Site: brandenburg
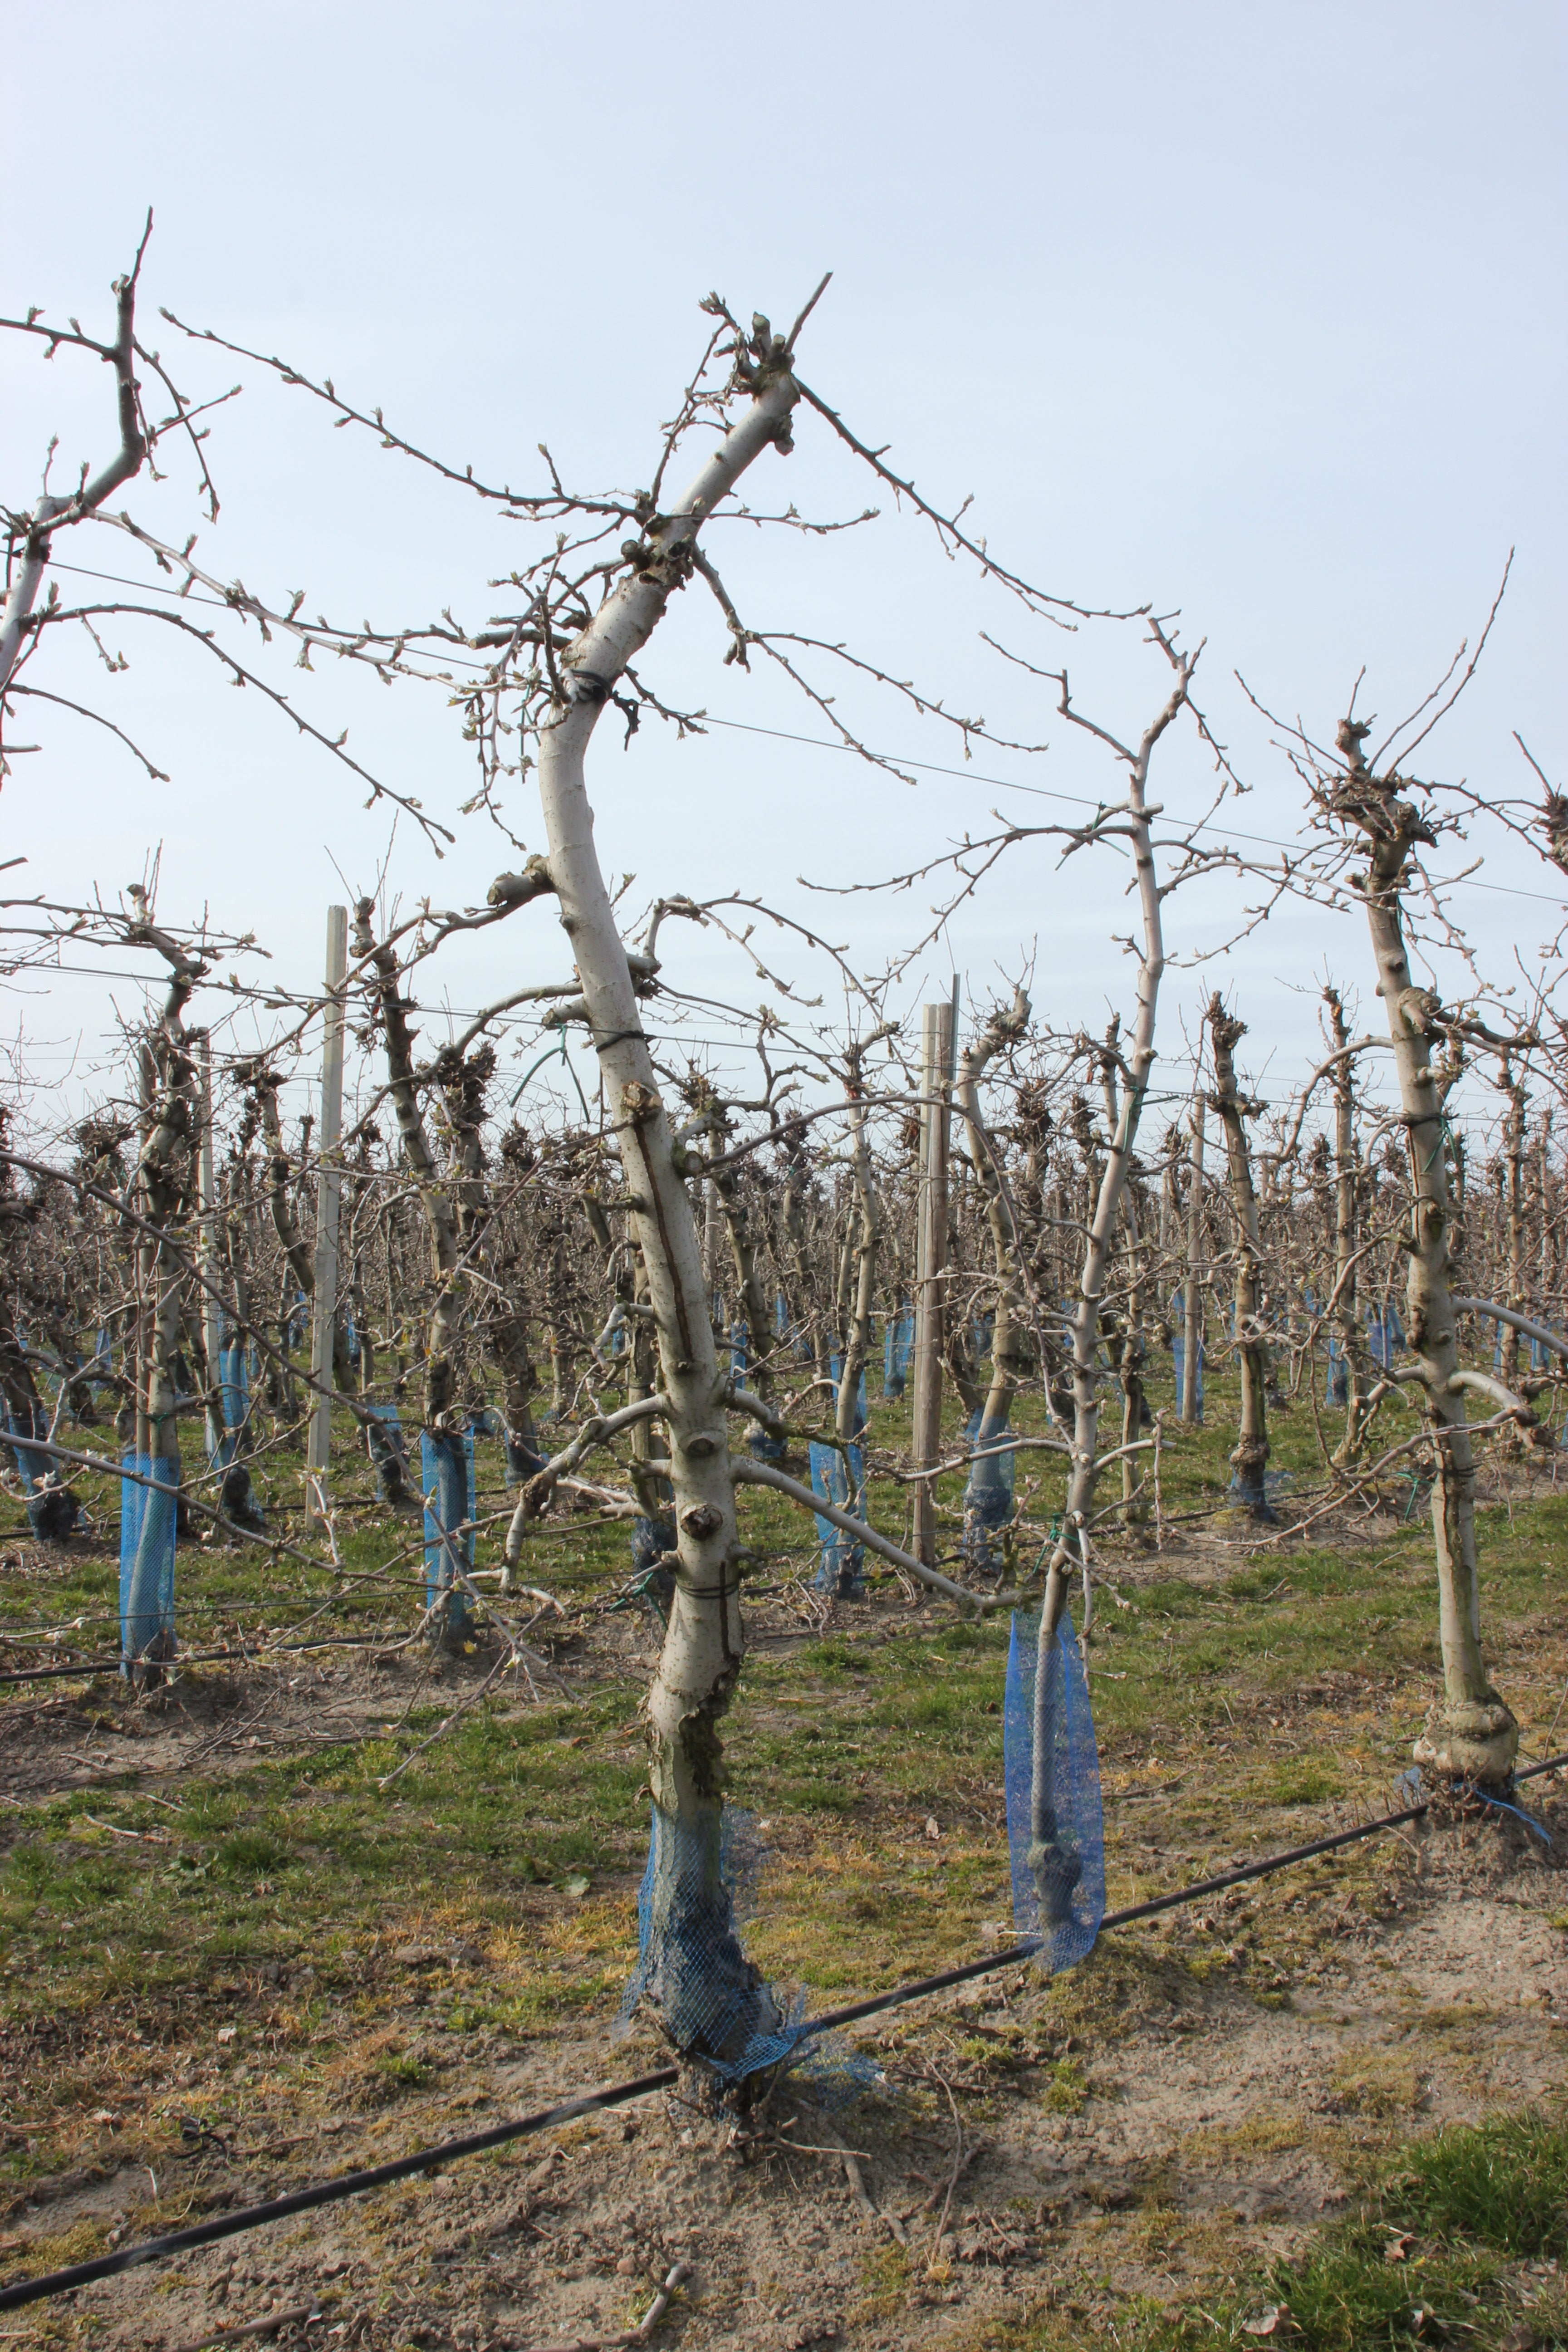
Growth stage (BBCH 54): Inflorescence emergence